H. E. McElroy House

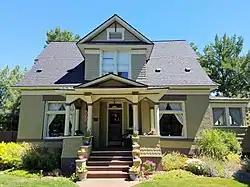
The H. E. McElroy House in 2018

The H.E. McElroy House in Boise, Idaho, USA, was designed by John E. Tourtellotte and constructed in 1901 in a neighborhood now designated the Fort Street Historic District. The brick veneer, -story Colonial design features a rectangular, symmetrical facade with a ridgebeam parallel to the street and an entry porch supported by Doric columns above flared, shingled walls. Dormers and gables are covered with square-cut and fish-scale shingles.